Prince Kuni Taka

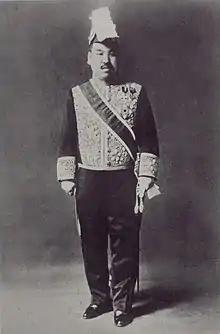
Prince Kuni Taka in court uniform

was a member of a collateral branch of the Japanese imperial family, who served as the chief priest ("saishu") of the Shinto Grand Shrine of Ise, from 1909 until his death in 1937.